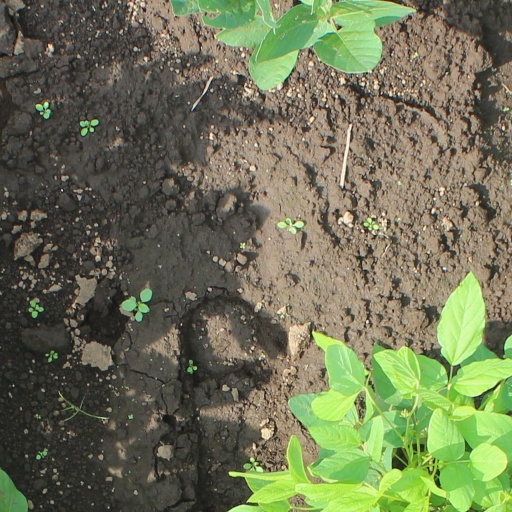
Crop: soybean